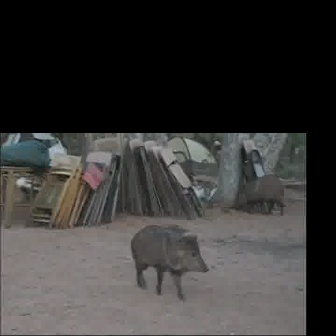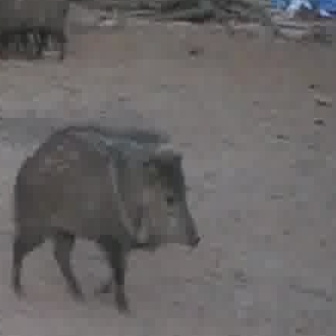
  Please identify the target specified by the bounding box [130,222,209,302] in the first image and locate it in the second image. Return the coordinates in [x_min,y_min,x_max,y_max] format.
Answer: [7,121,201,315]